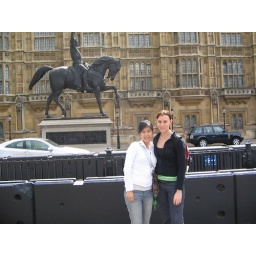
The Parliament house with the famous horse statue in front.